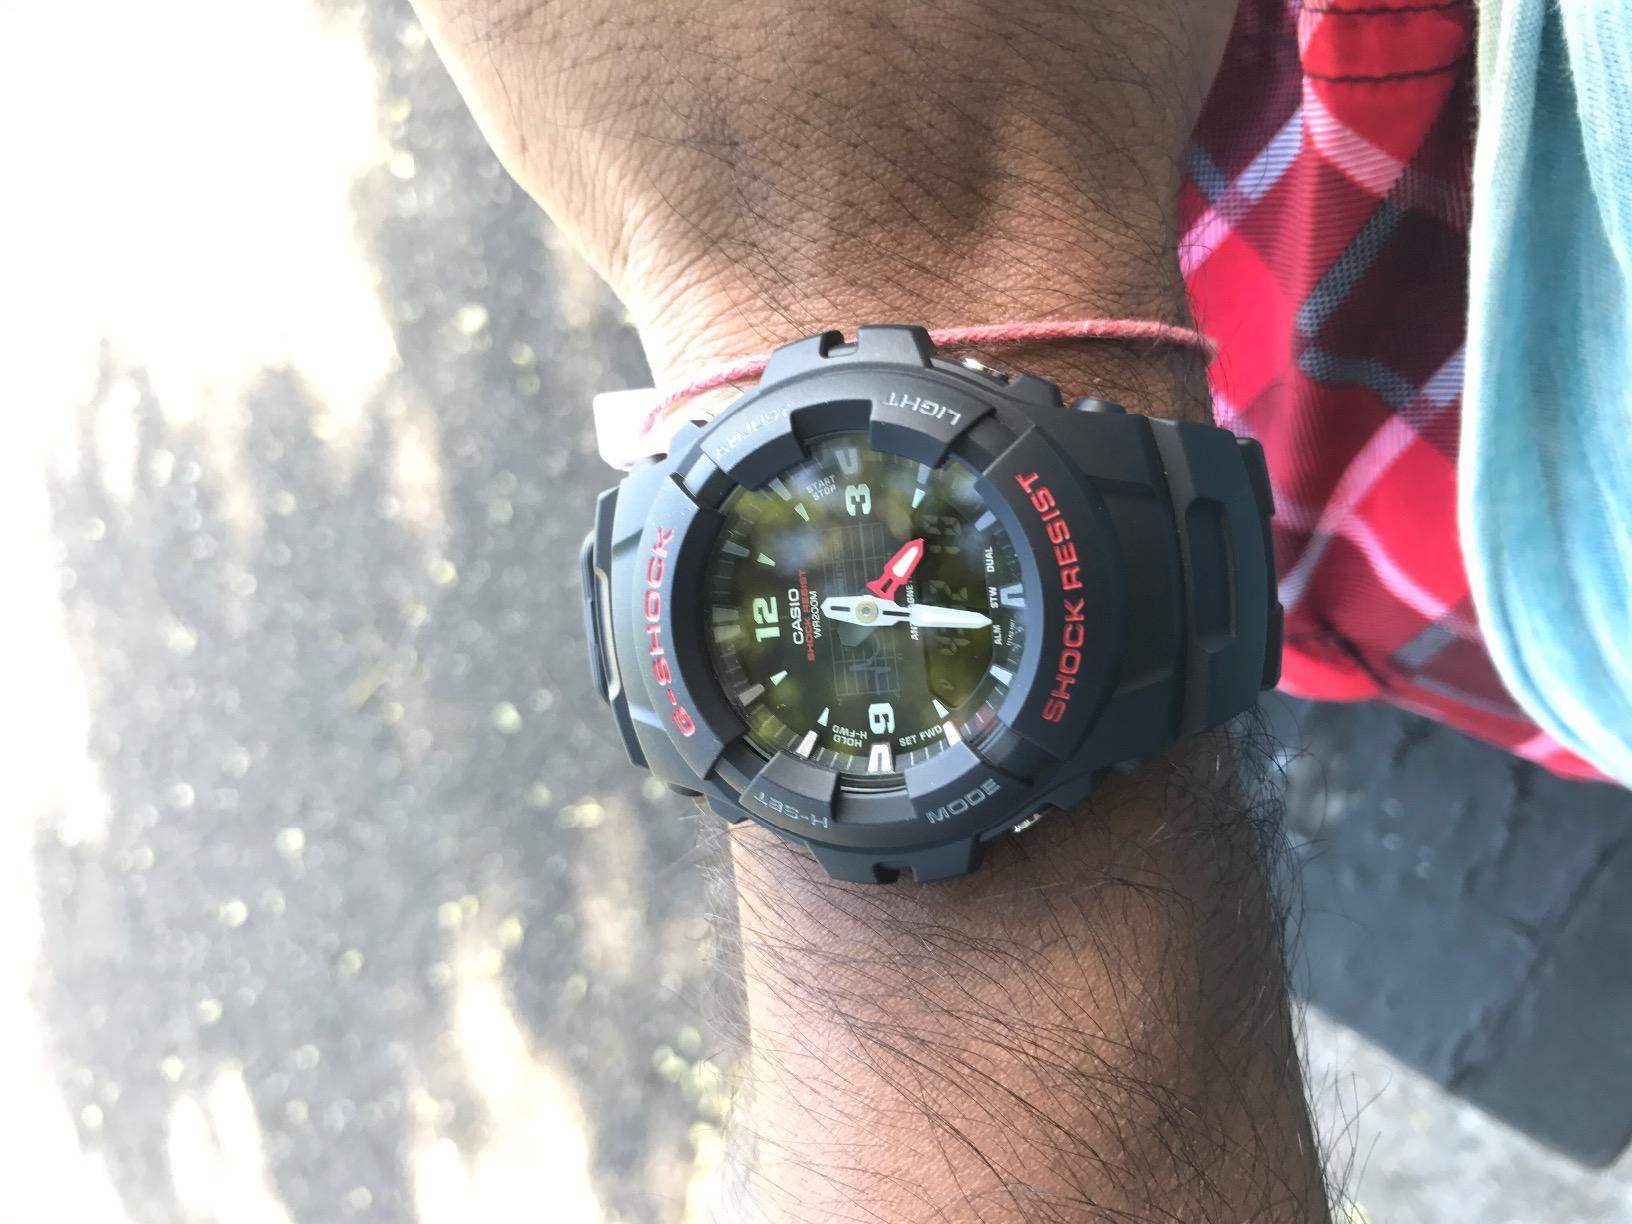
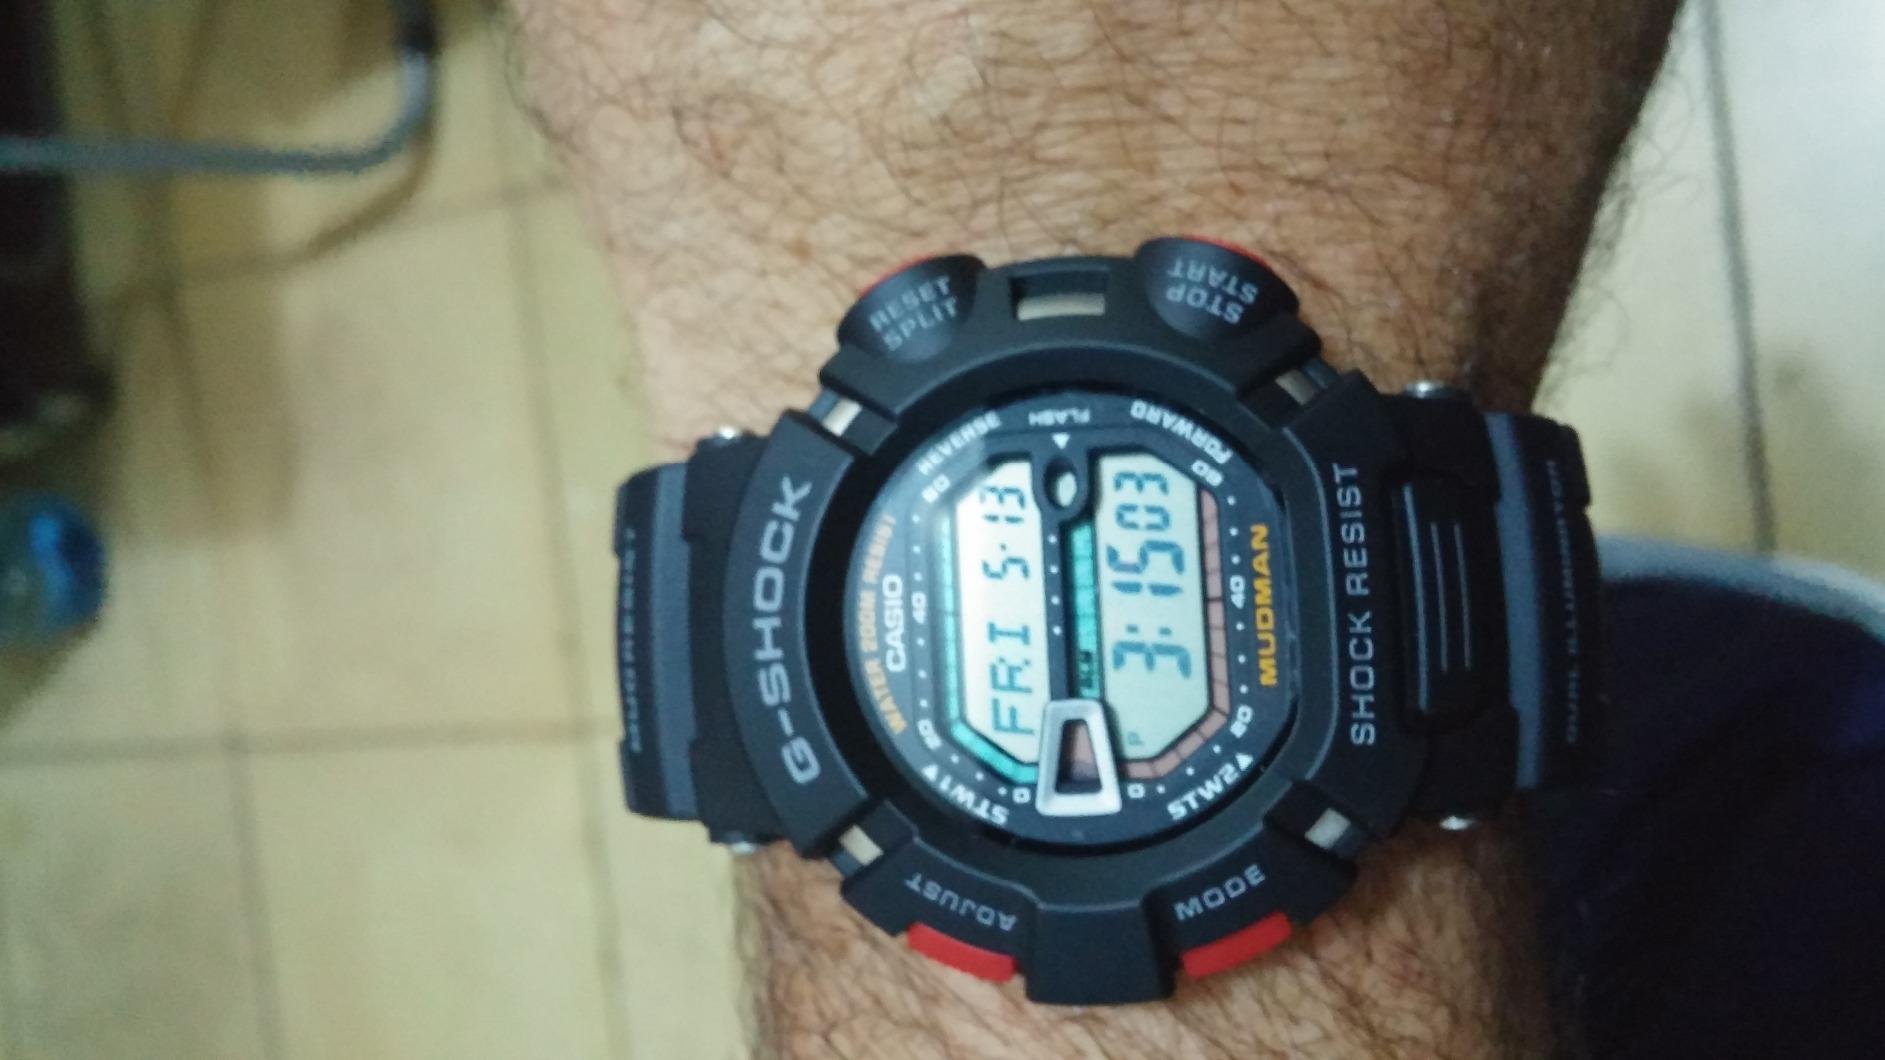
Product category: accessories_watch
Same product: no